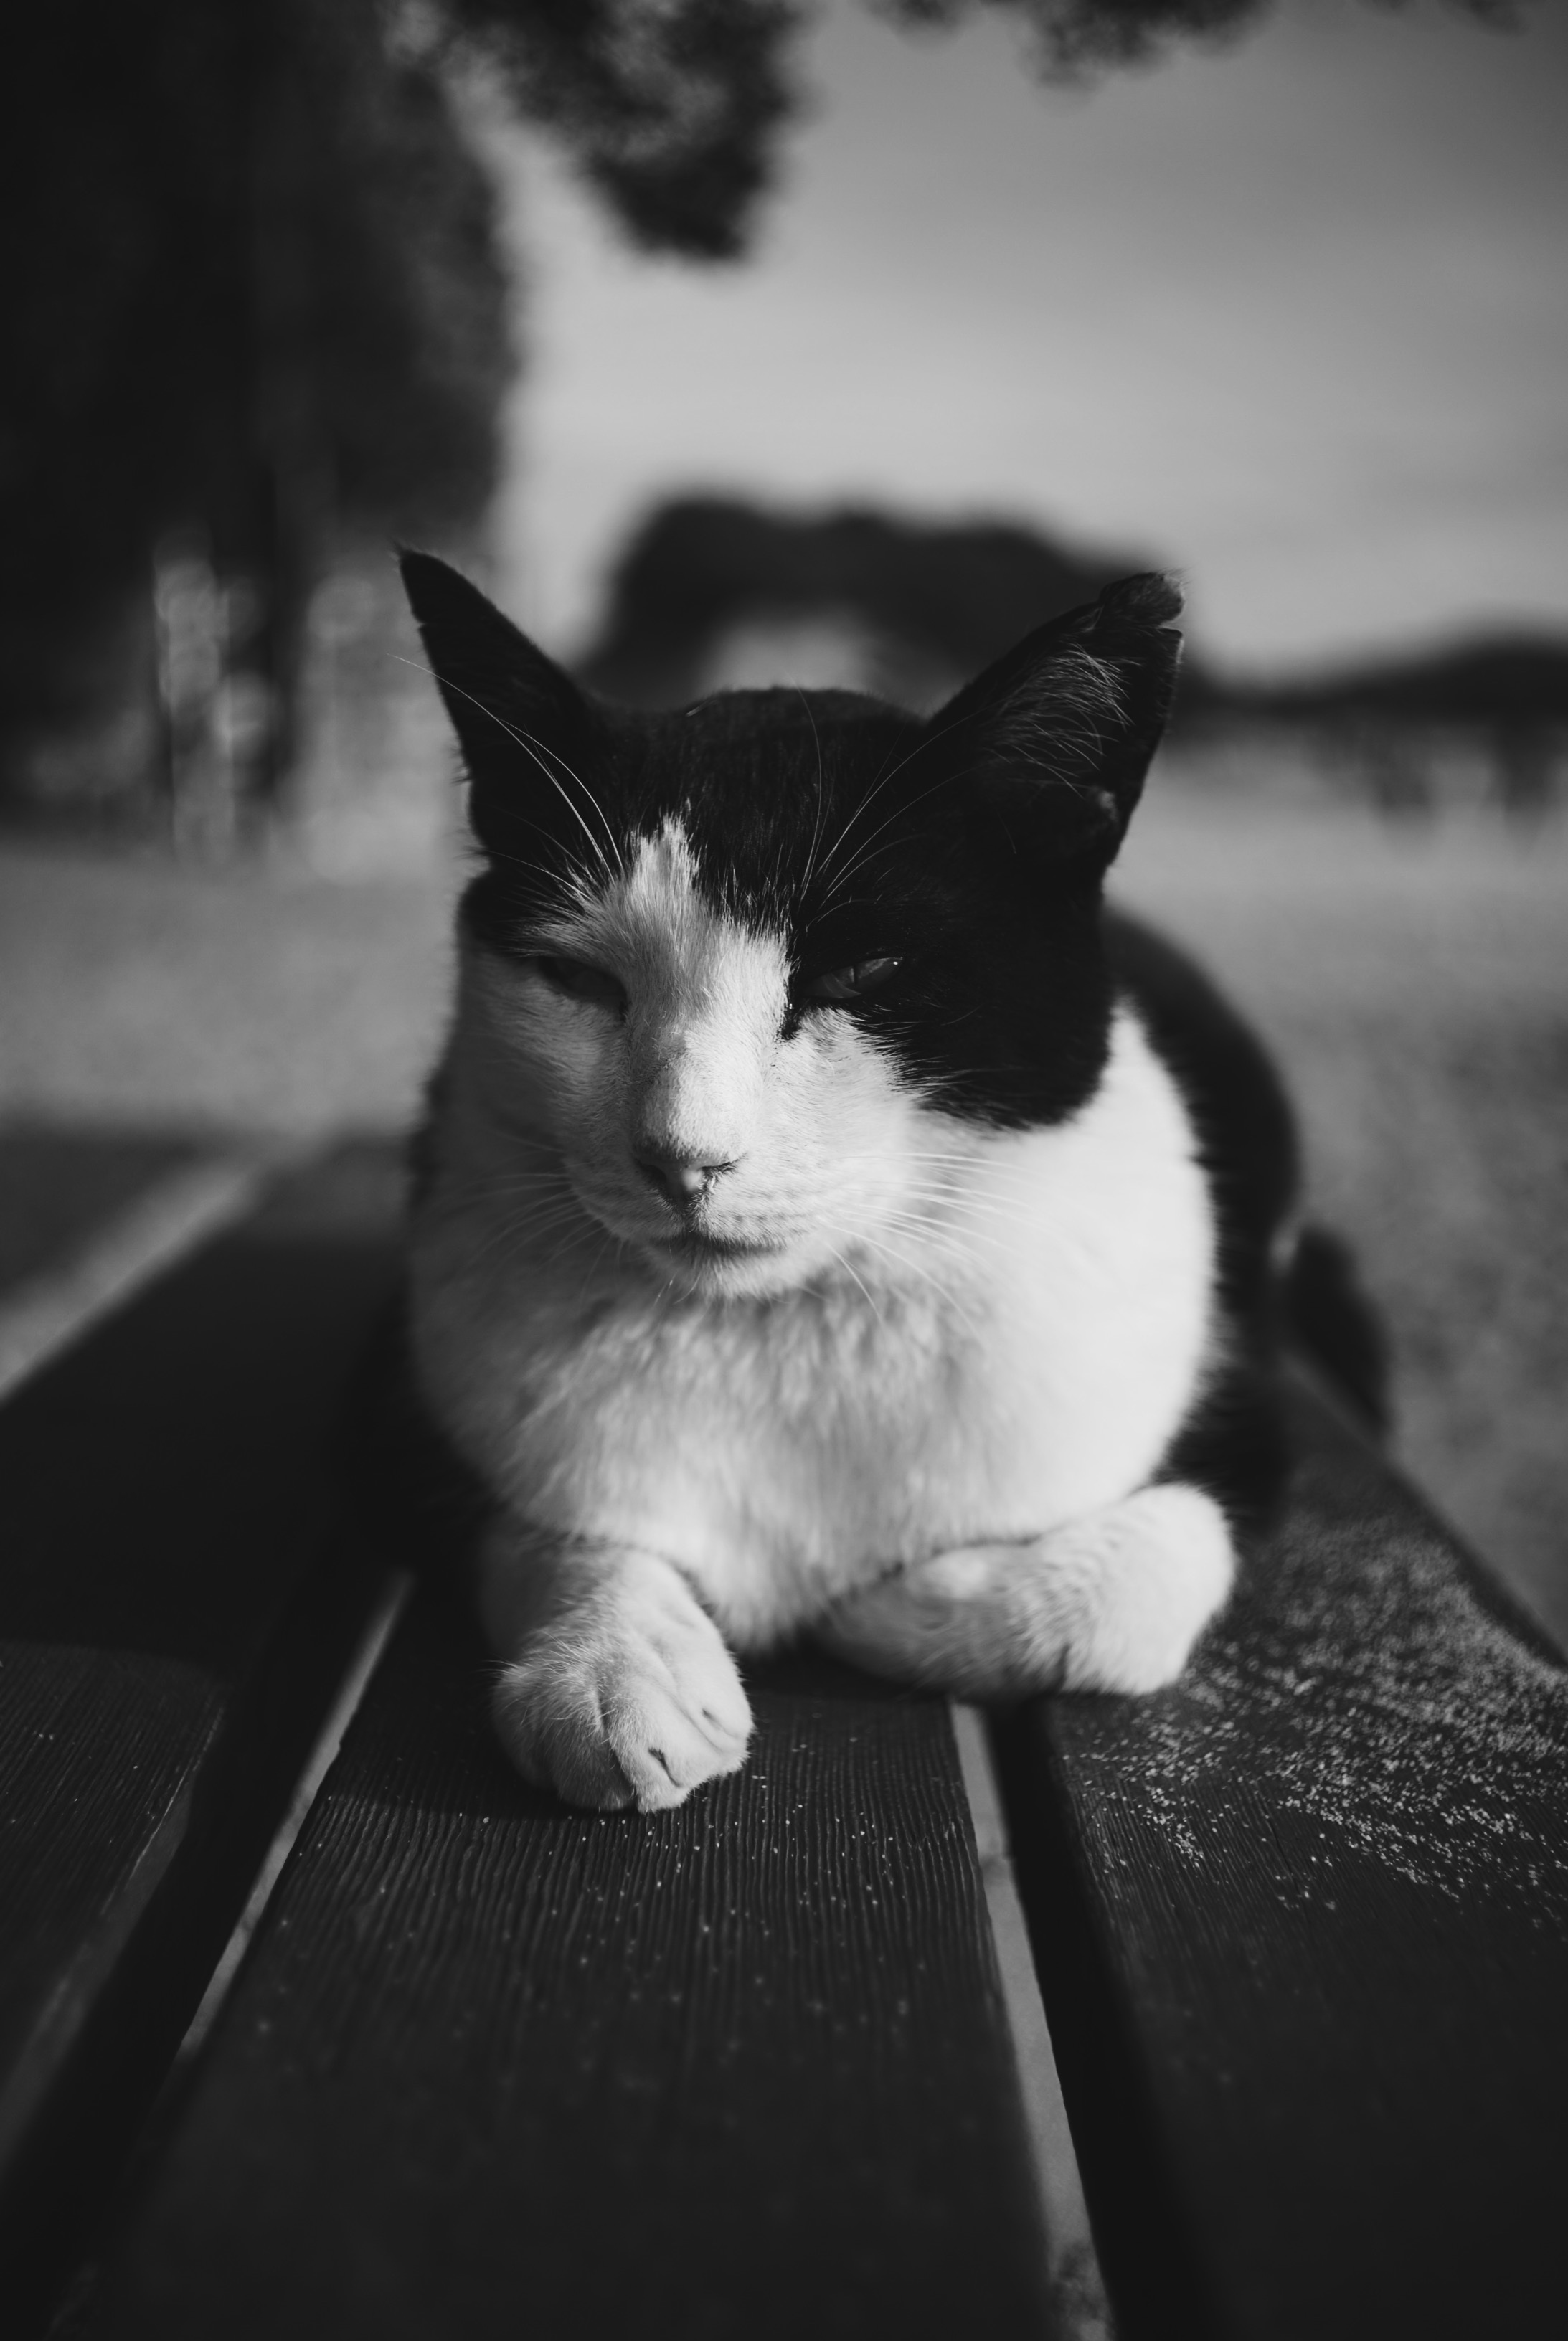
black and white, white, kitten, cat, mammal, black, monochrome, nose, whiskers, vertebrate, monochrome photography, small to medium sized cats, cat like mammal